George D. Beveridge

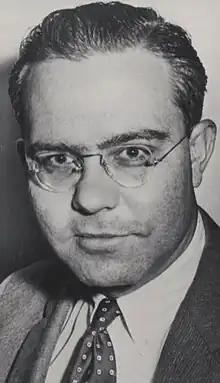
George Beveridge Washington Evening Star 1958

George D. Beveridge (January 5, 1922 – February 14, 1987) was an American journalist praised for his coverage of the Washington politics, government, and regional development, and described by "The Washington Post" as "an expert on this city and a keen observer and critic of journalistic ethics and practices".